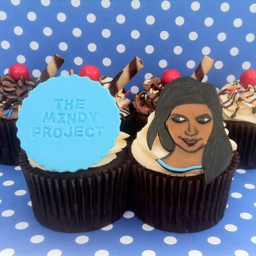
cupcakes in honour of actor .